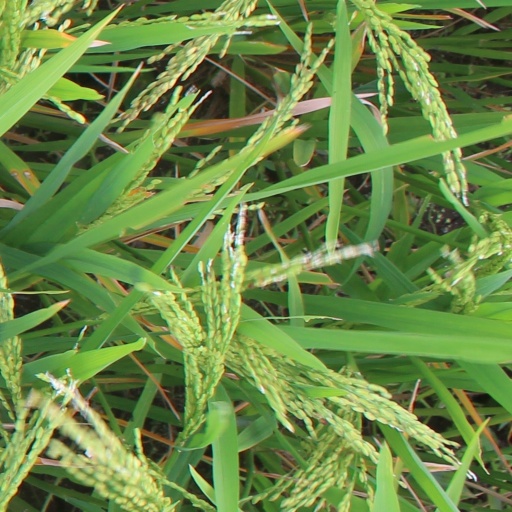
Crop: rice